Airbus A320 family

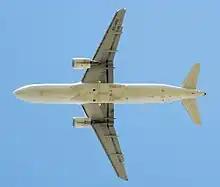
Planform view with flaps still partly extended, showing the 10.3 wing aspect ratio and 25° wing sweep

The A320neo ("neo" for "new engine option") is a development launched on 1 December 2010, making its first flight on 25 September 2014 and introduced by Lufthansa on 25 January 2016. Re-engined with CFM International LEAP-1A or Pratt & Whitney PW1000G engines and with large sharklets, it was designed to be 15% more fuel efficient. Its three variants are based on the previous A319, A320 and A321. Airbus received 6,031 orders by March 2018 and delivered 318 by May 2018. The original family was renamed A320ceo, for "current engine option". As of July 2024, IndiGo has 173 Airbus A320neos under service, making it the largest operator of this type of aircraft.